Lovespoon

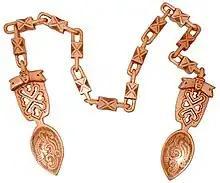
Norwegian carving-style wedding spoons

A lovespoon is a wooden spoon decoratively carved that was traditionally presented as a gift of romantic intent. The spoon is normally decorated with symbols of love, and was intended to reflect the skill of the carver. Due to the intricate designs, lovespoons are no longer used as functioning spoons and are now decorative craft items.